Hippeastrum correiense

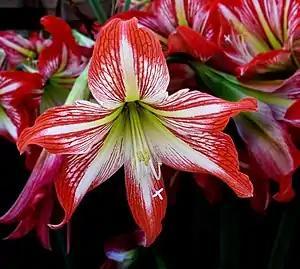
"Hippeastrum correiense" flowers

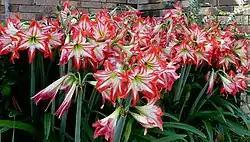
"Hippeastrum correiense" flowers

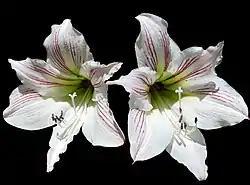
"Hippeastrum correiense" flowers

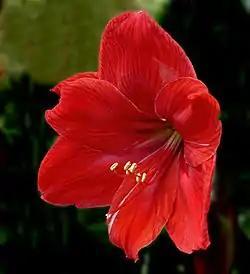
"Hippeastrum correiense" flowers

Described under its current name by Arthington Worsley in The Gardeners' Chronicle (ser. 3, 85: 377) in 1929.